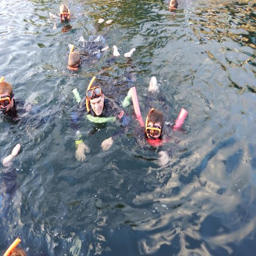
we were all in the water